Senior dog diet

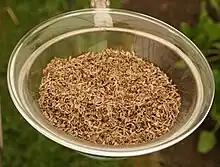
Beet pulp is a good source of insoluble fiber.

There has been research done in human medicine that indicates the positive effect that a combination of chondroitin sulphate and glucosamine can have on moderate-to-severe knee pain. This effect is likely very similar to the effect these two ingredients have on the joints of aging dogs. It is important to note the effects of these supplements is not instant and the aforementioned studies showed approximately a 3-month period between the beginning of supplementation and the reduction of symptoms.